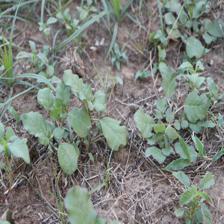
Label: BroadLeafWeed